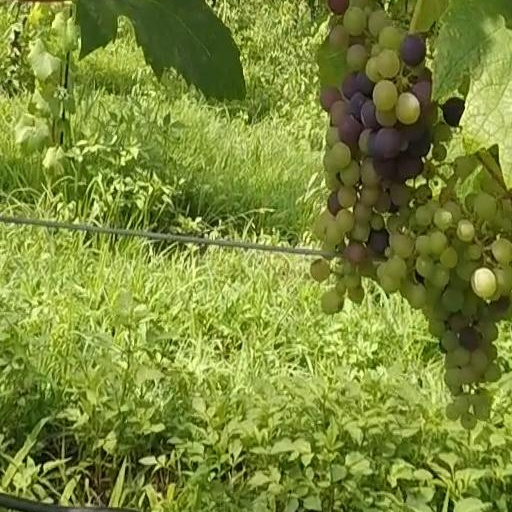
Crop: grape